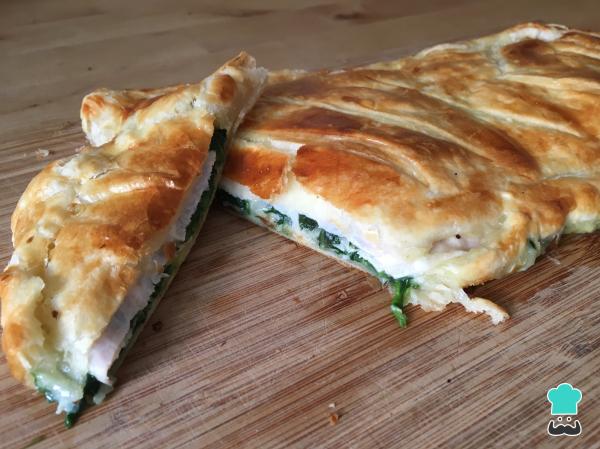
Si te ha gustado esta receta de hojaldre de espinacas, jamón y queso, seguro que te interesan otras similares como los espirales de hojaldre de jamón y queso. ¡Esperamos que te gusten!